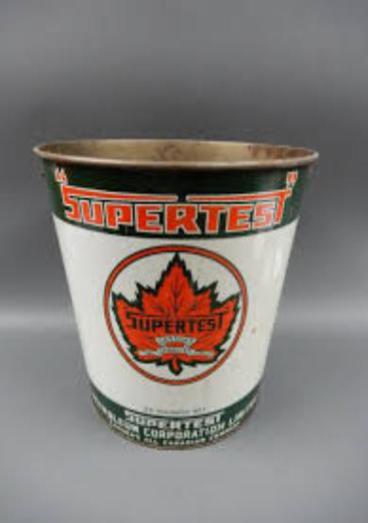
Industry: Transportation